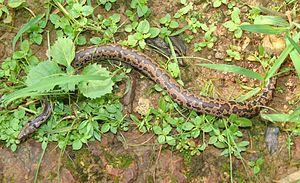
Eryx whitakeri est une espèce de serpents de la famille des Boidae.